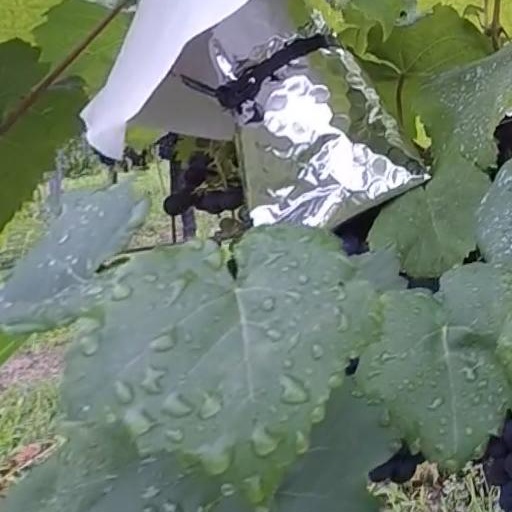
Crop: grape